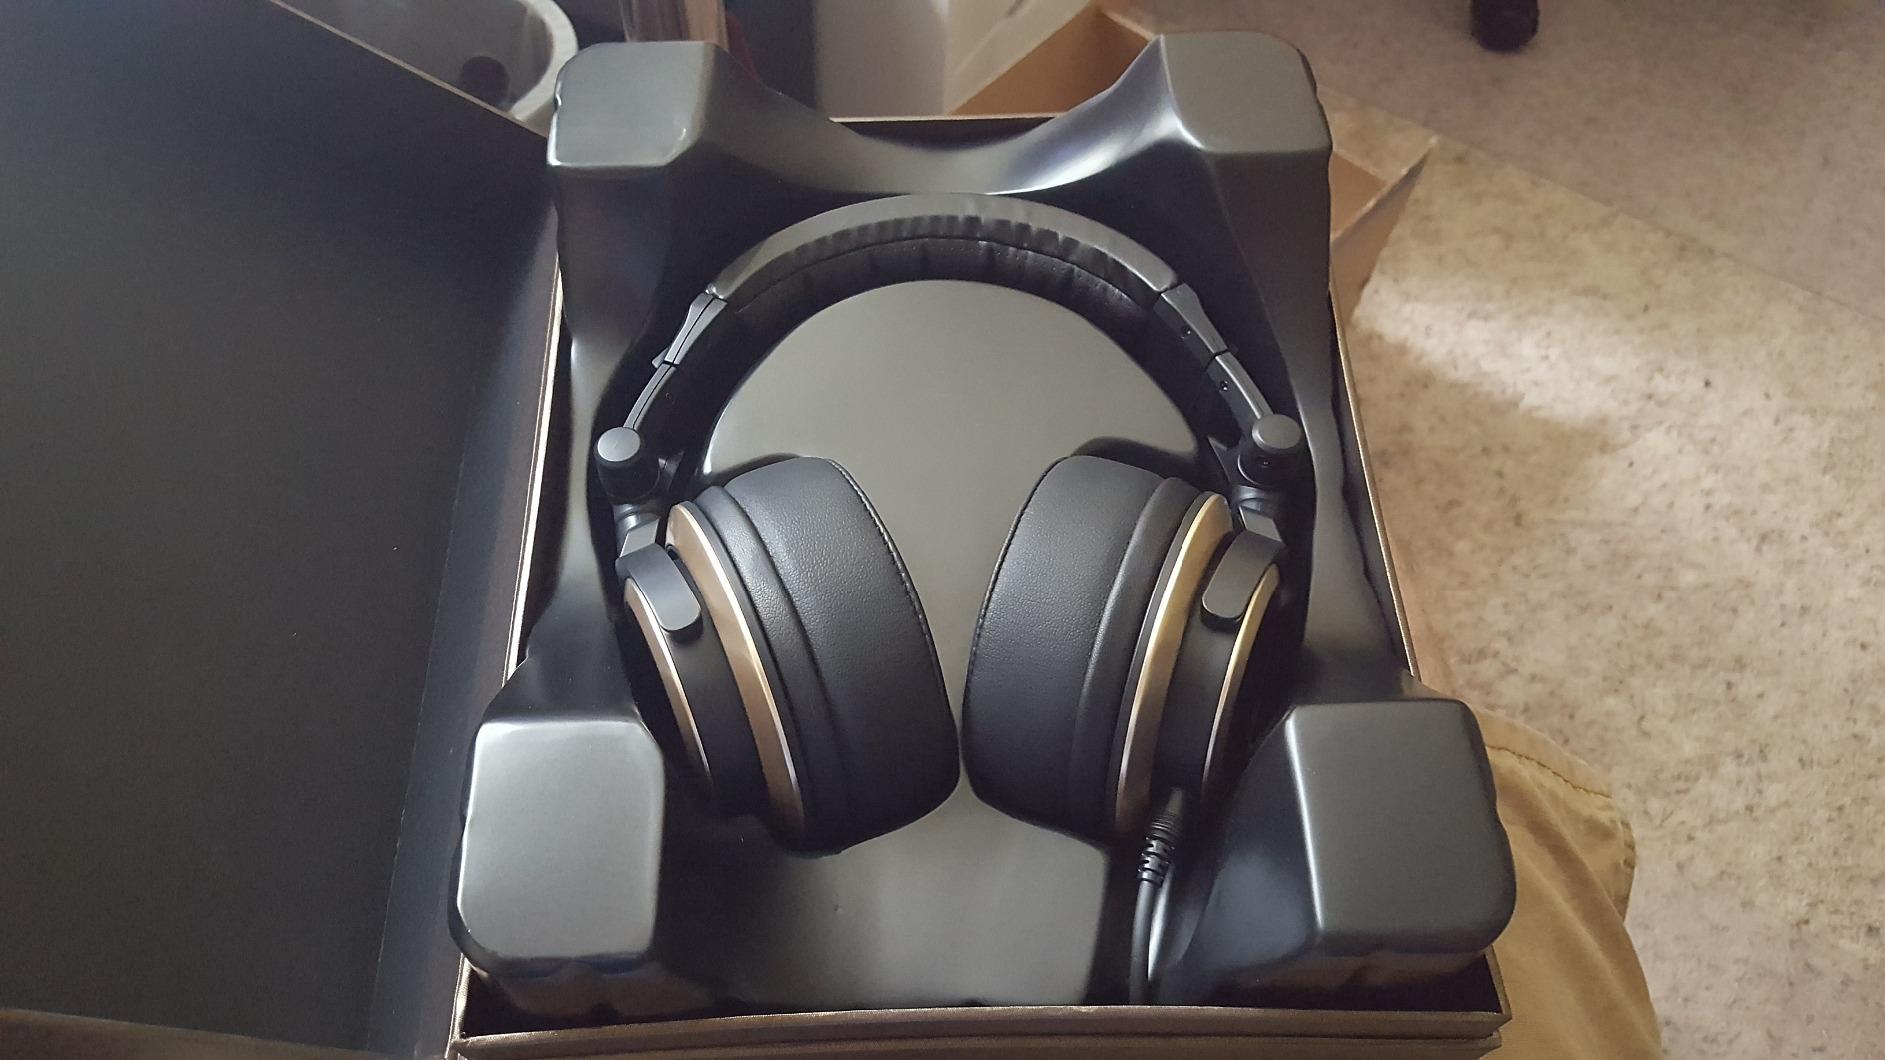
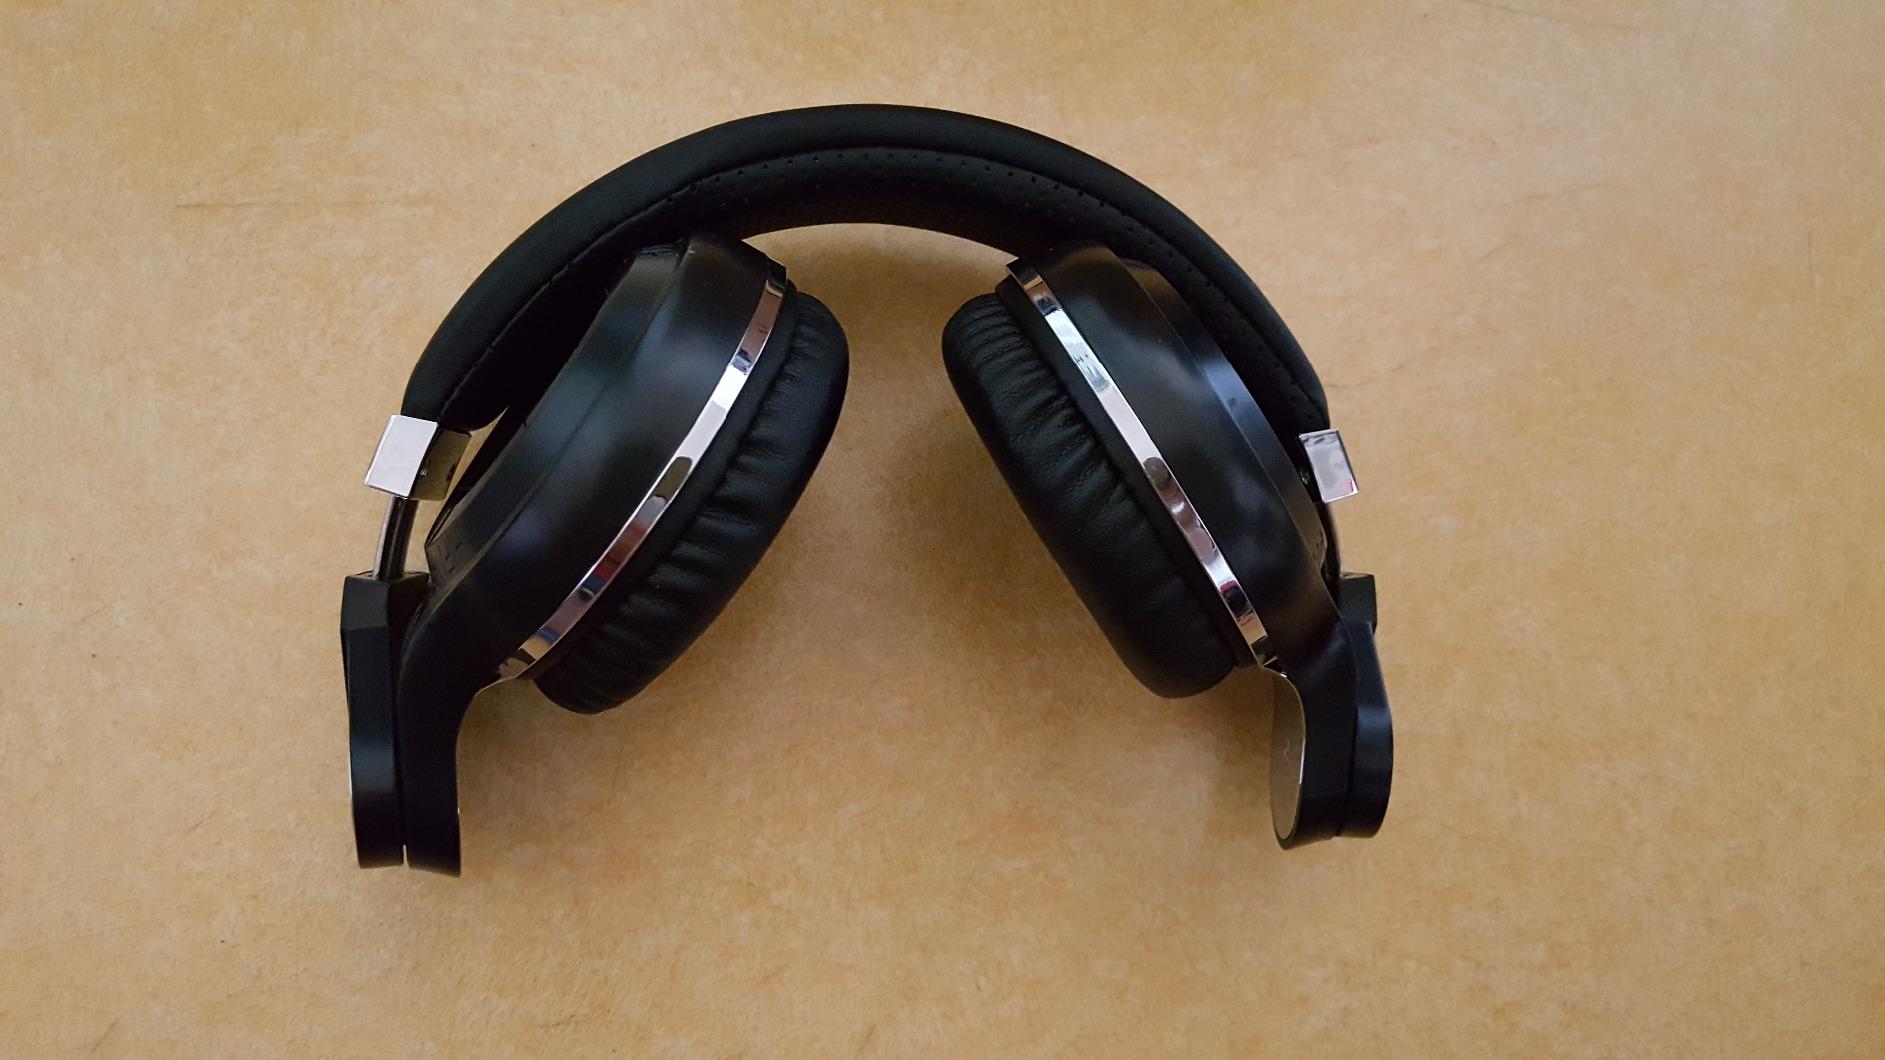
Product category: headphones
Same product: no